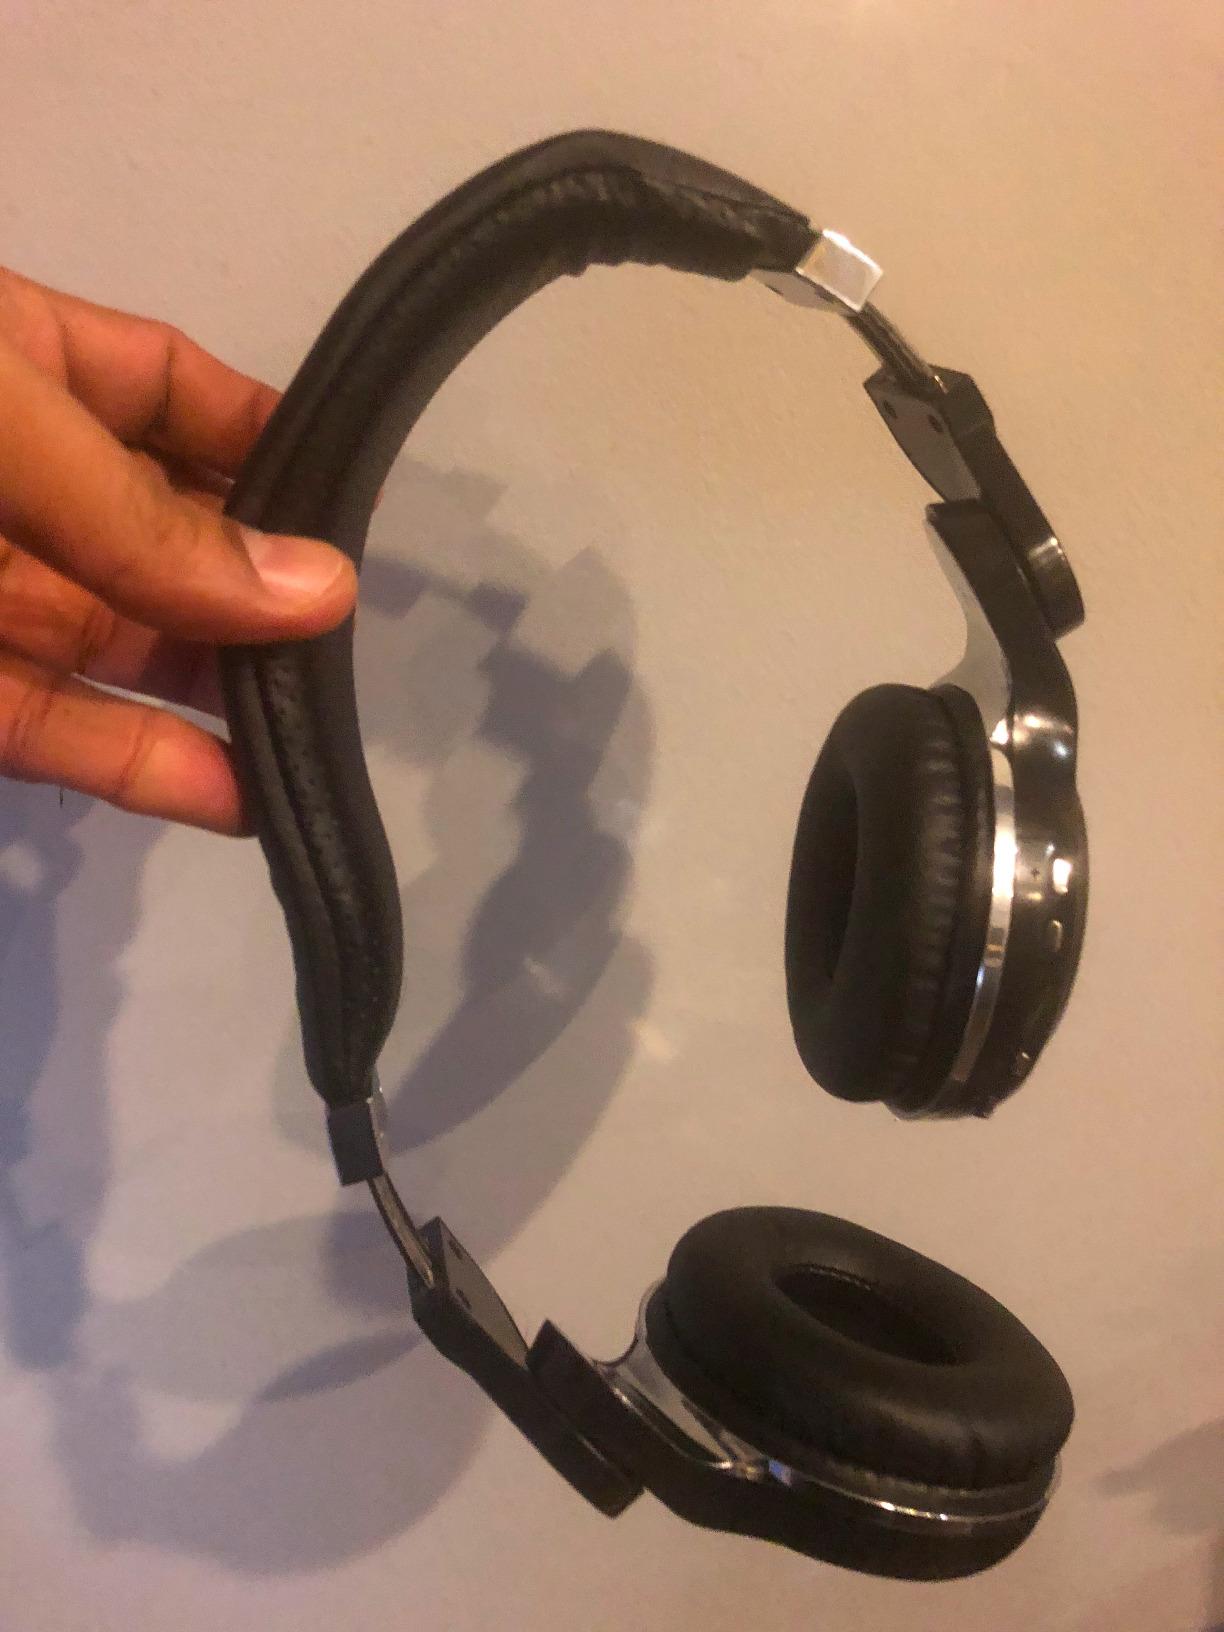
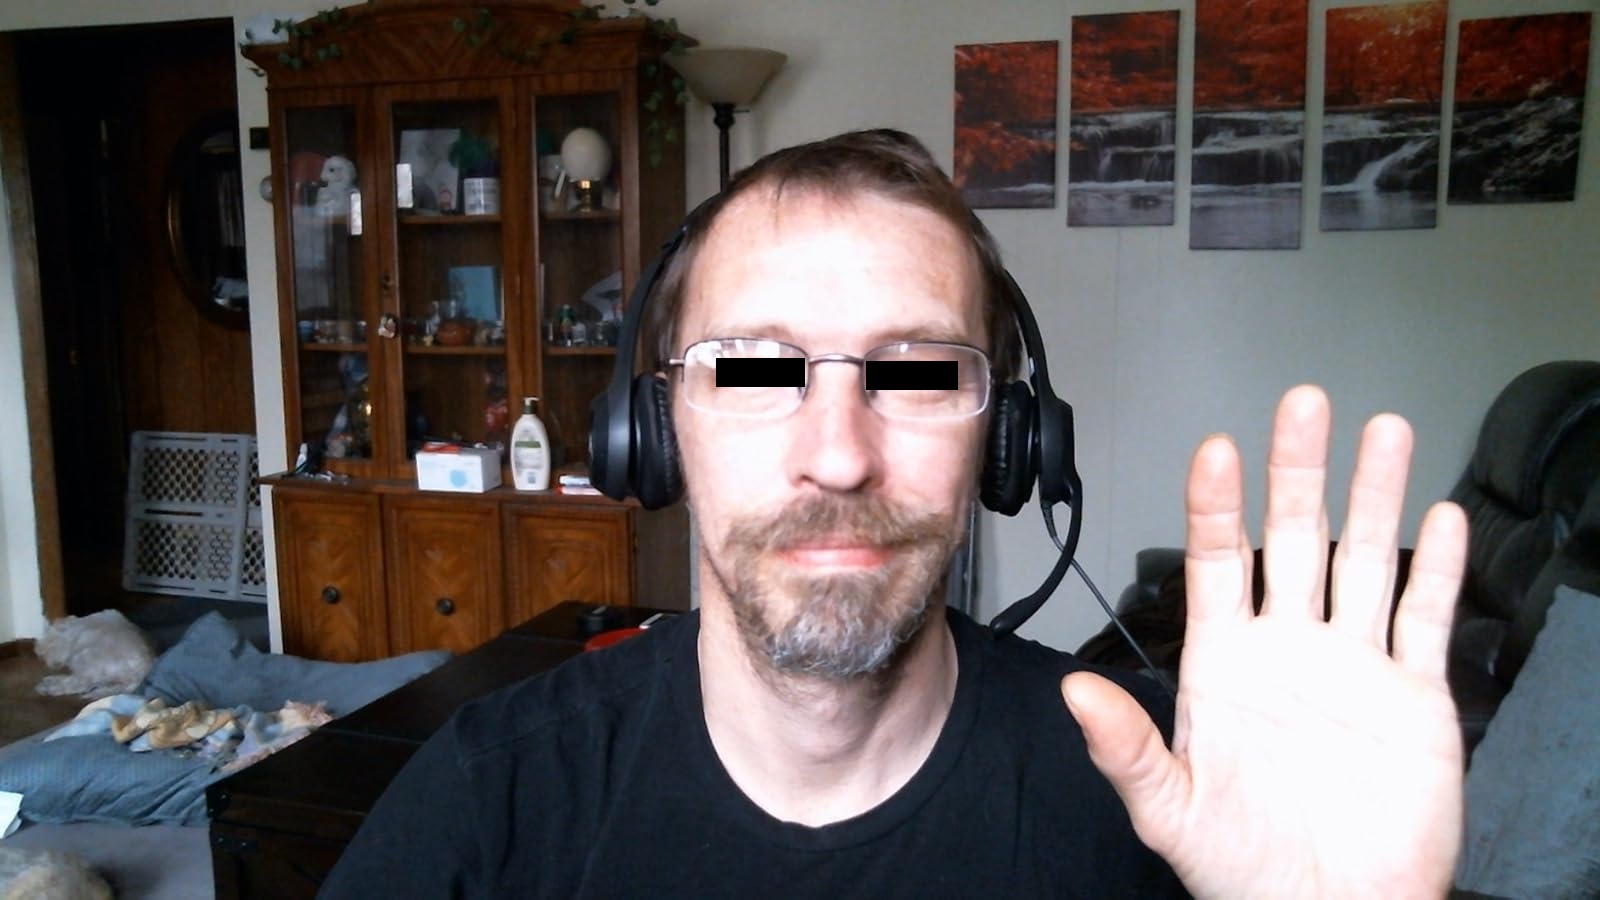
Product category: headphones
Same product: no